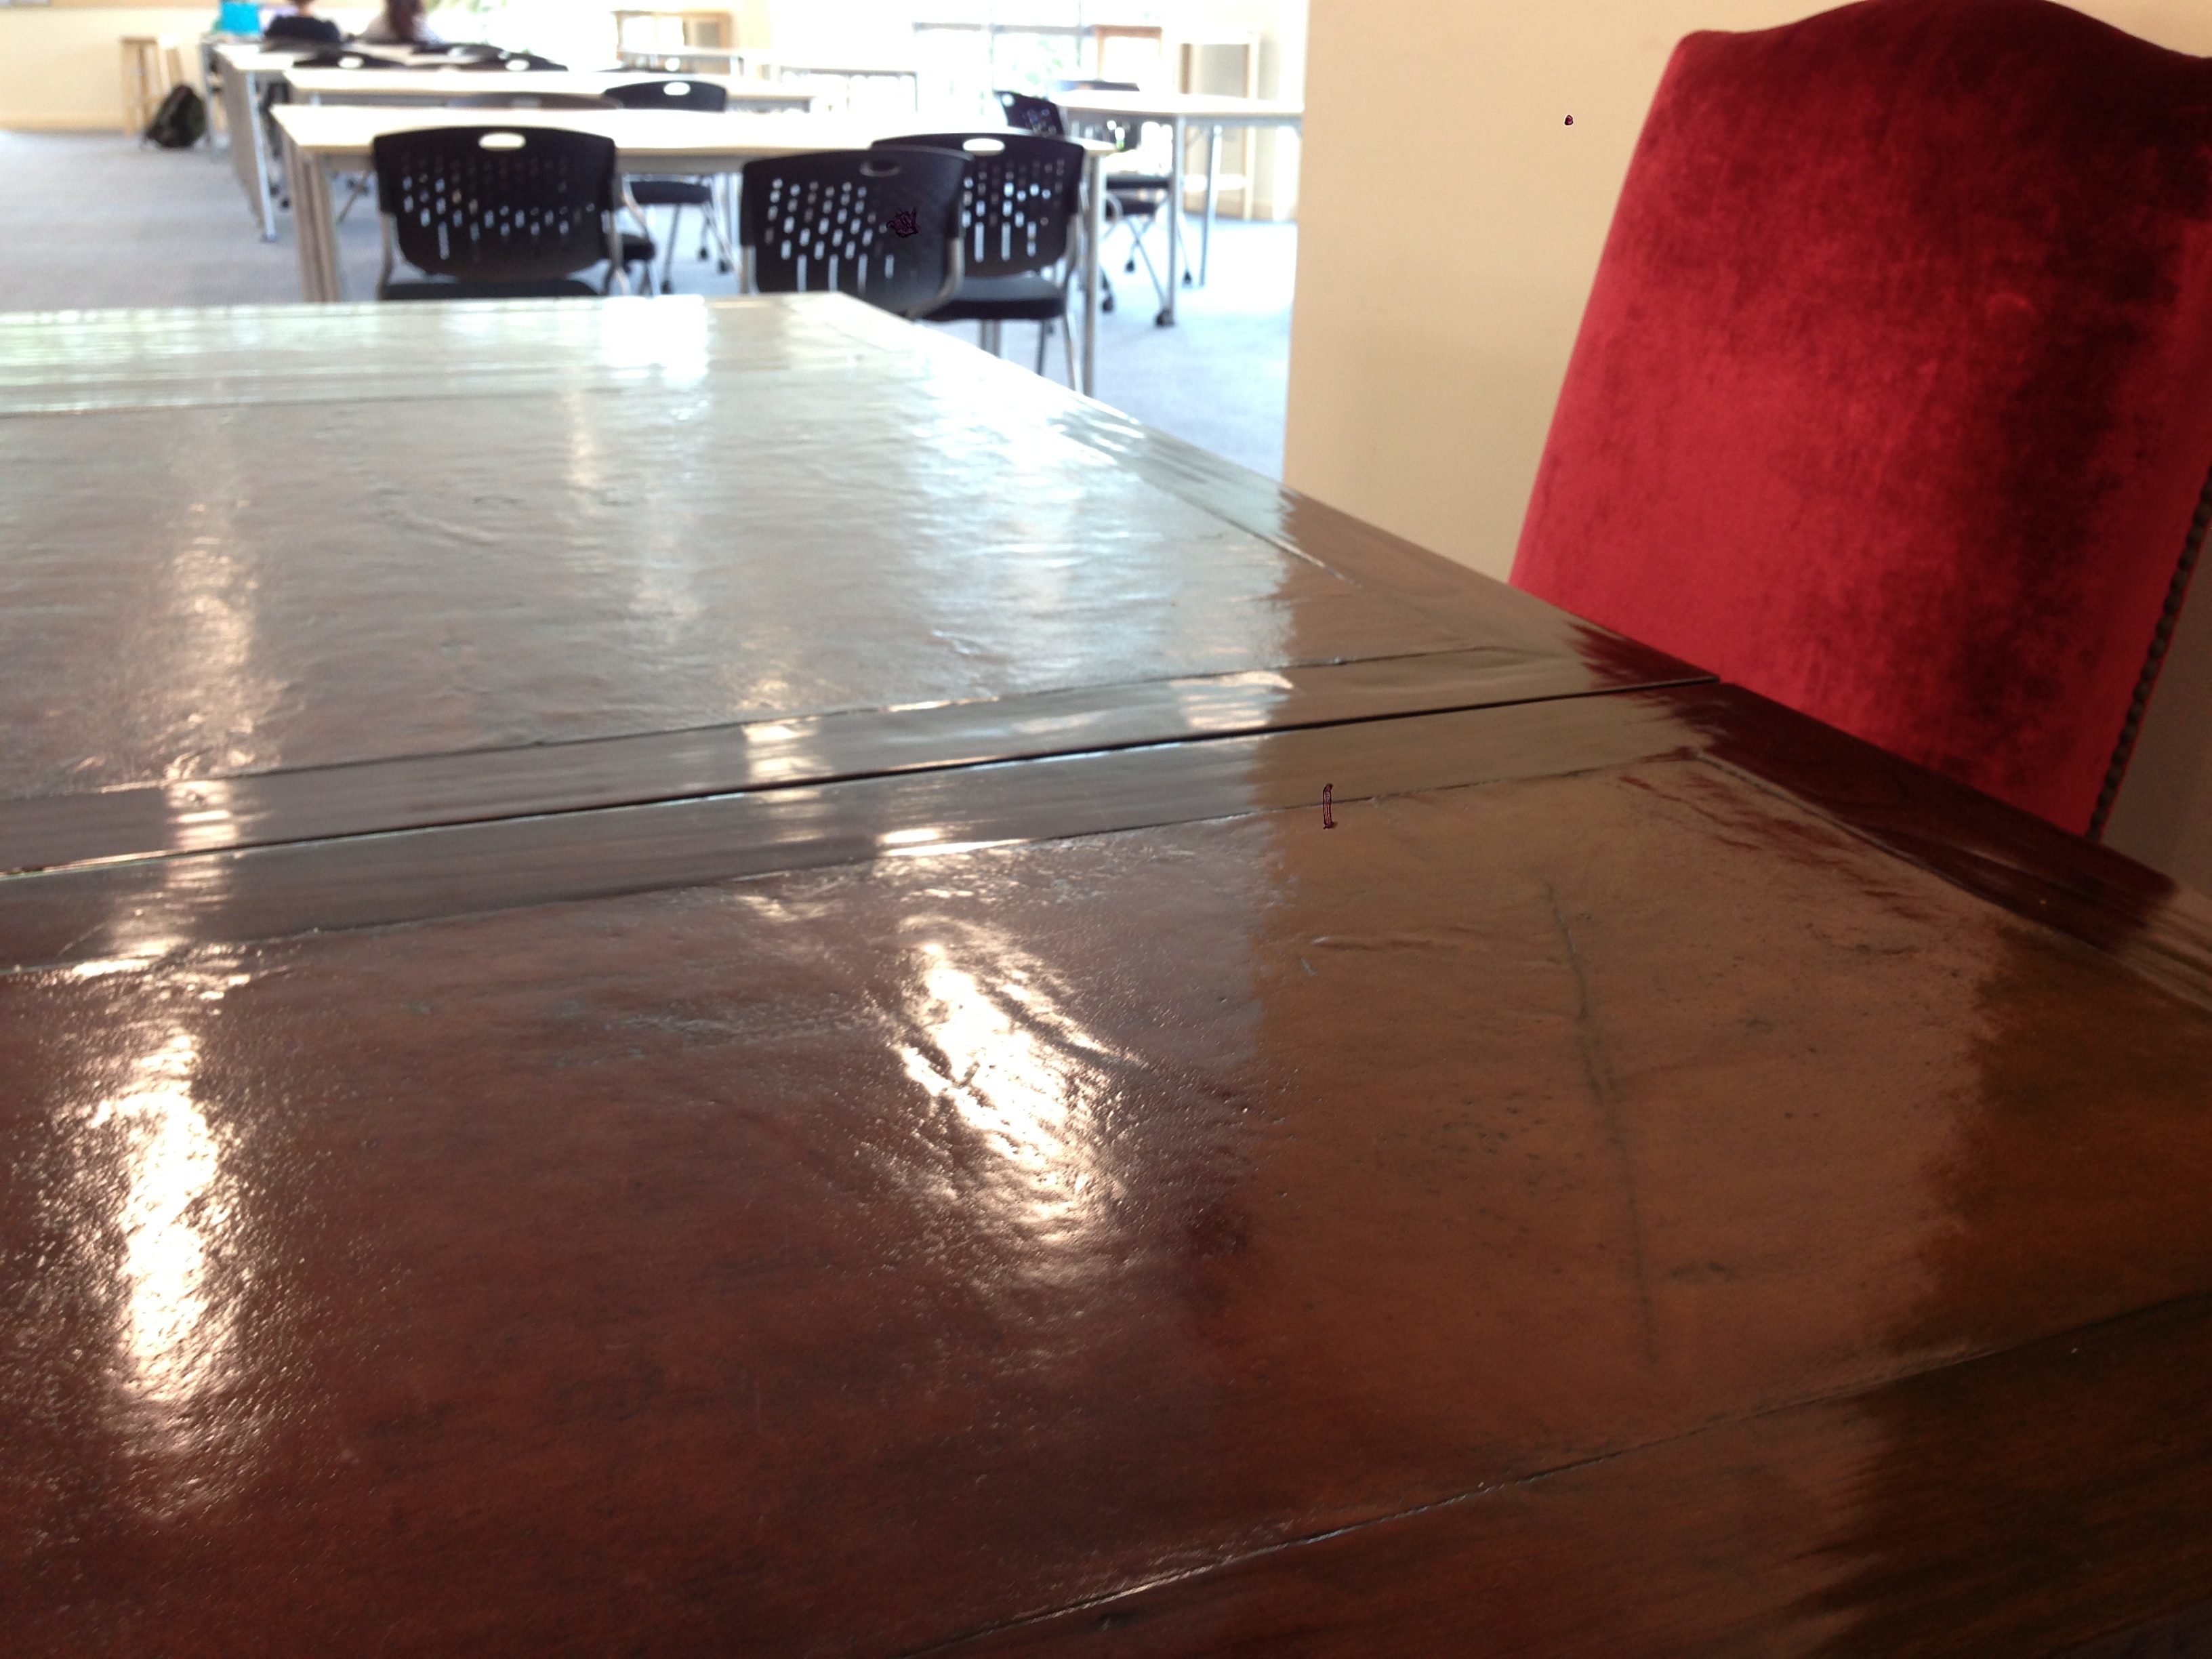
wood, floor, tile, hardwood, singapore, shape, flooring, wood flooring, laminate flooring